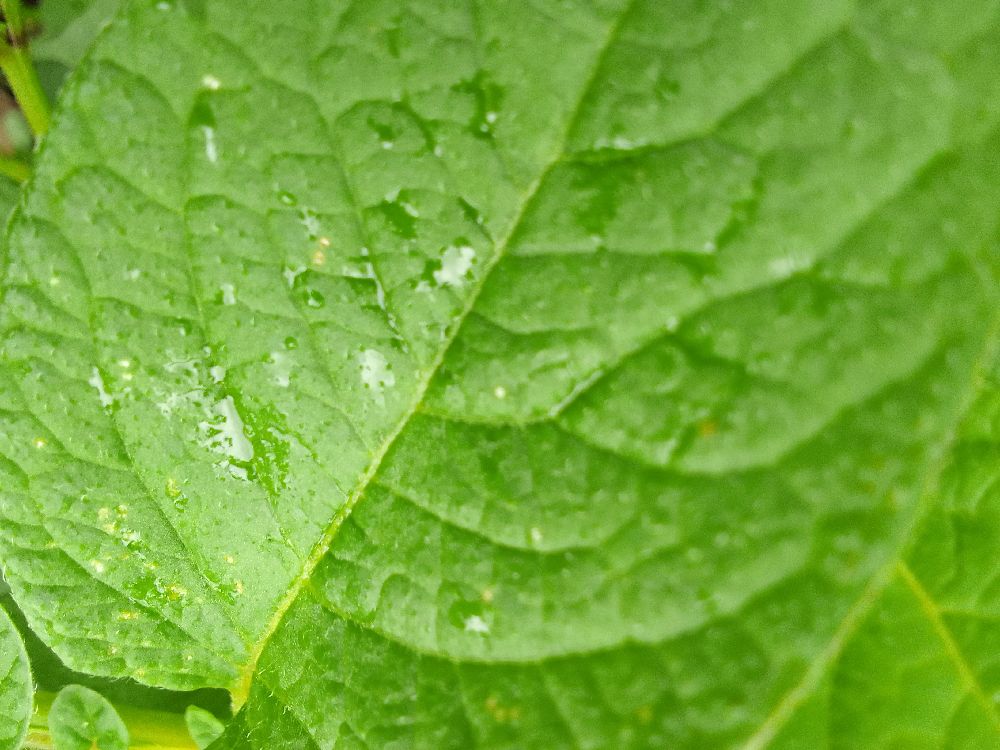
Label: Healthy